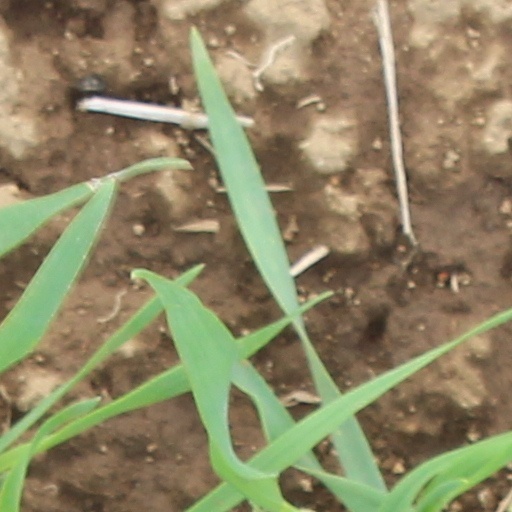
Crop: wheat